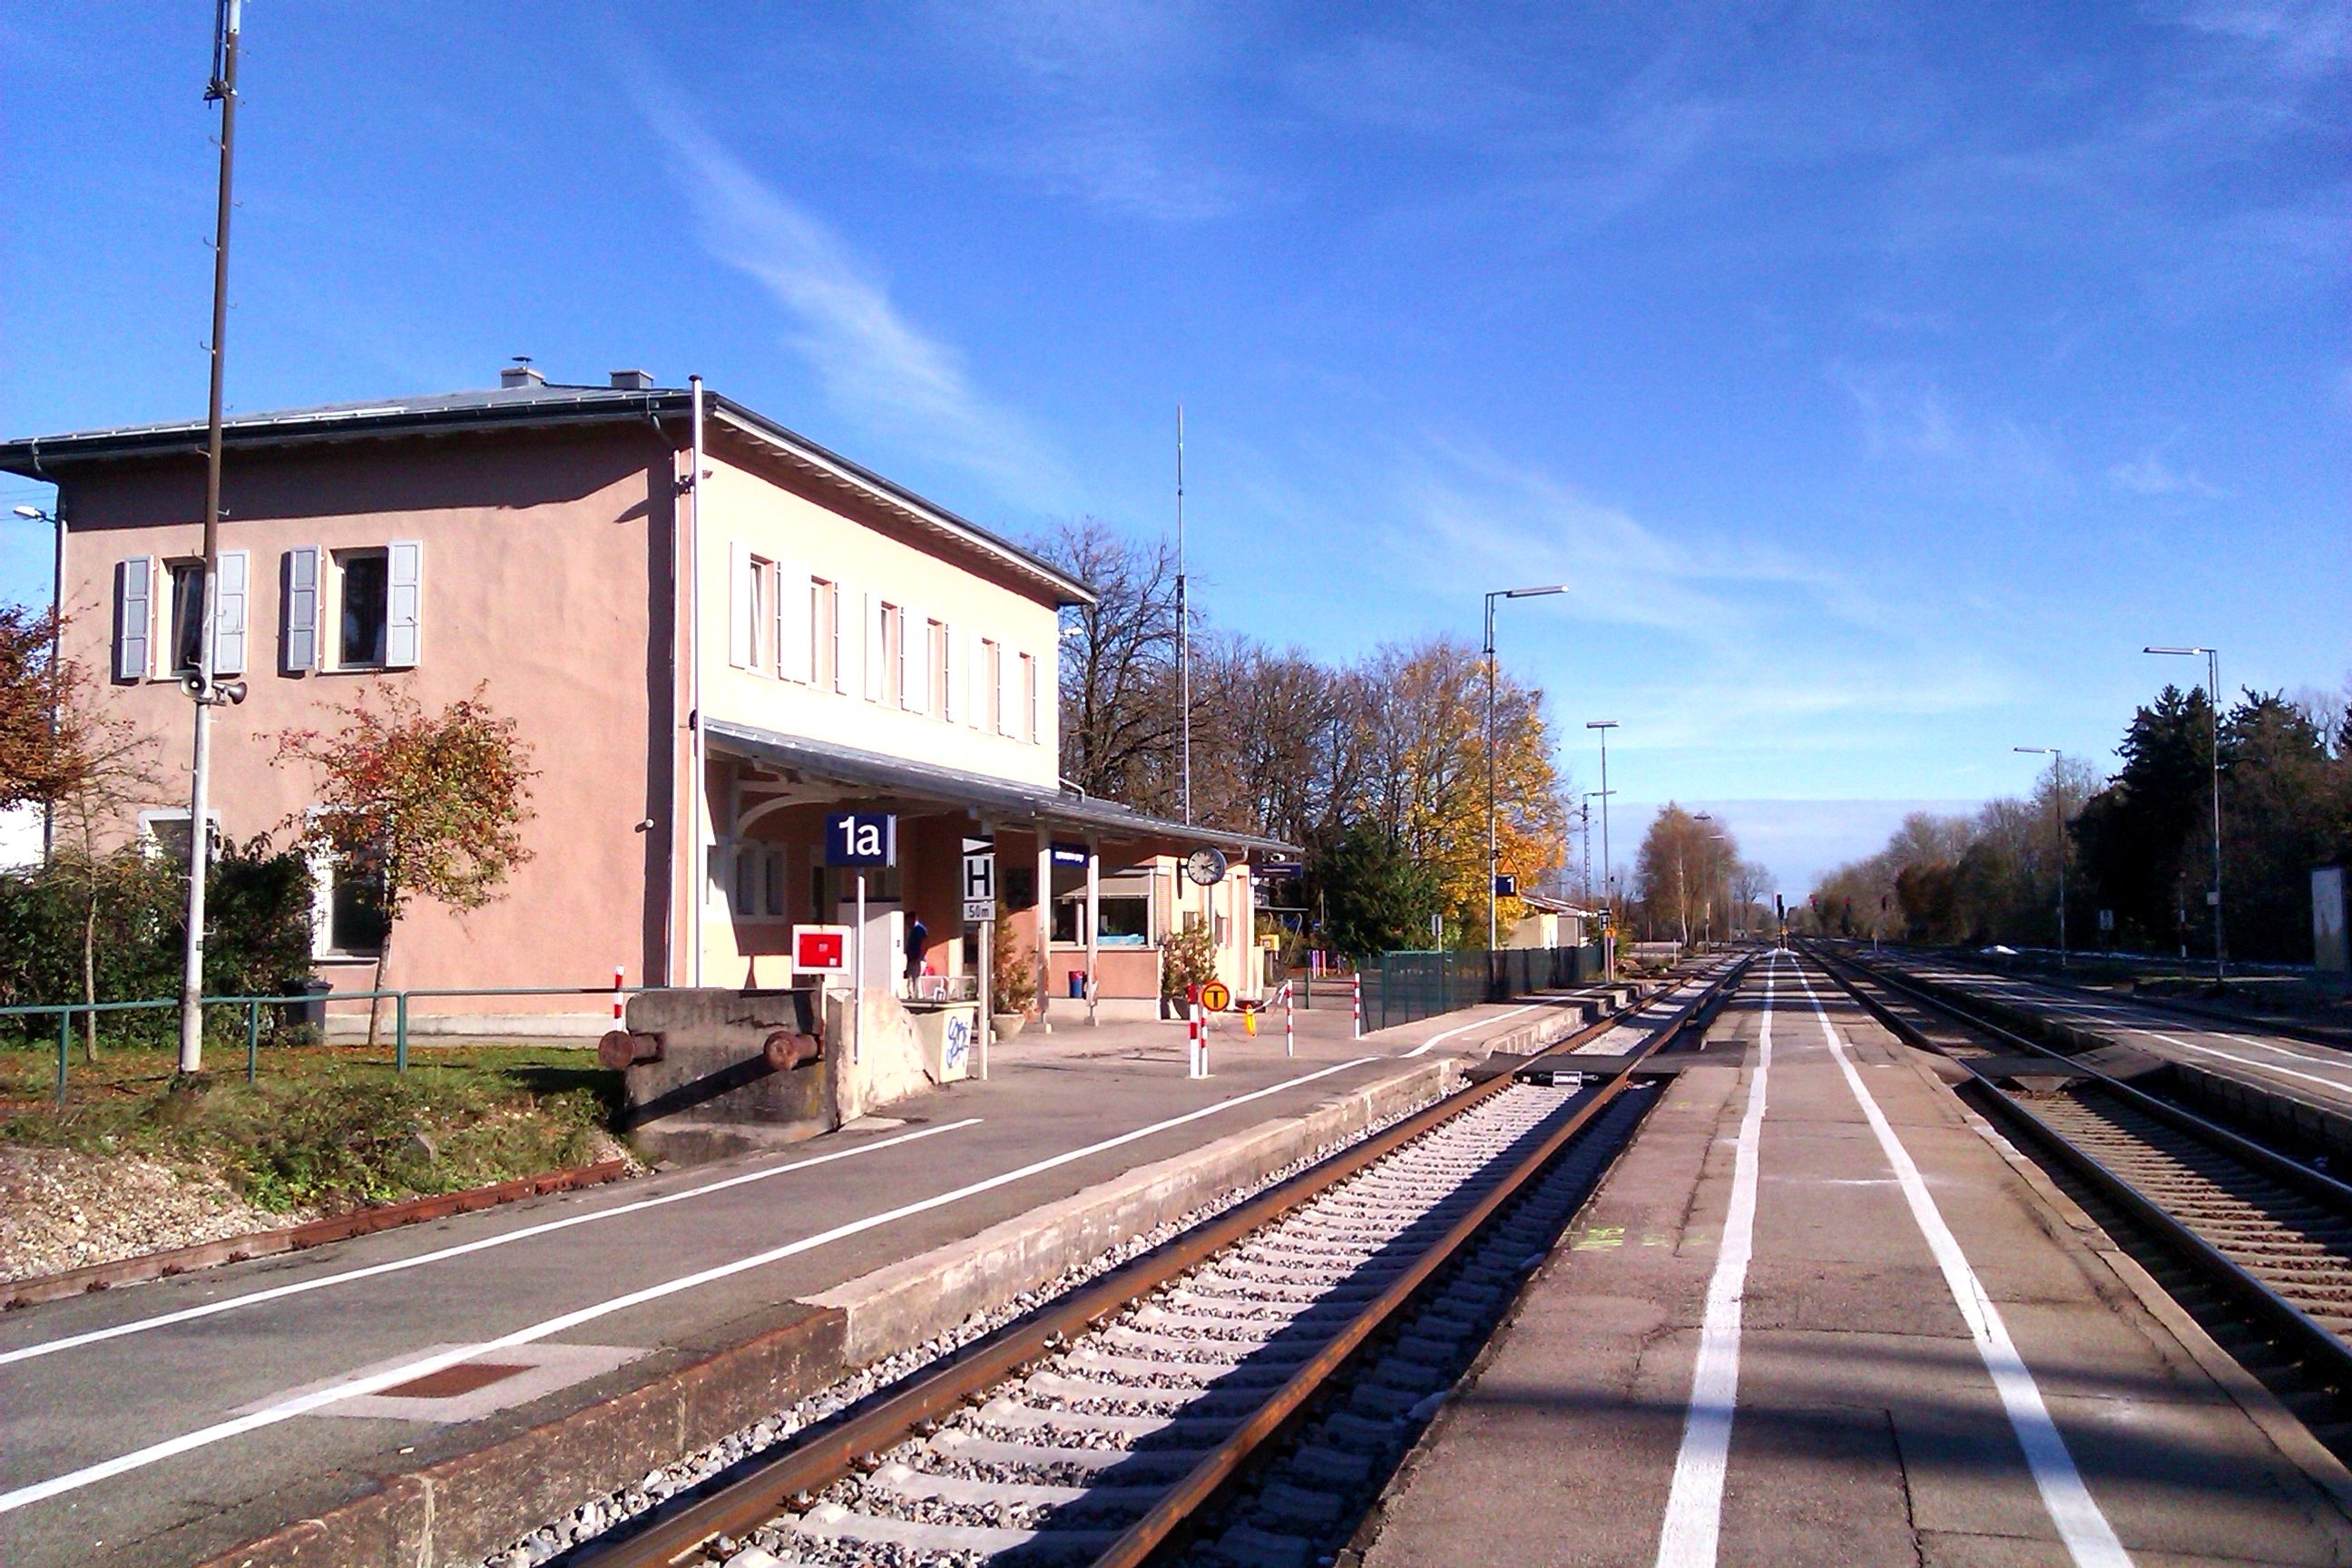
architecture, sky, track, railway, railroad, fall, building, train, transport, suburb, vehicle, autumn, station, train station, platform, lane, public transport, outside, clouds, germany, depot, rail transport, residential area, rolling stock, metropolitan area, t rkheim